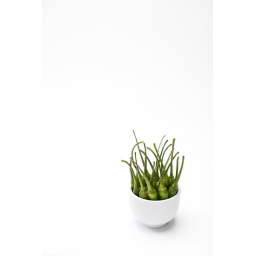
Green birds eye chillies in a white jar against a white background